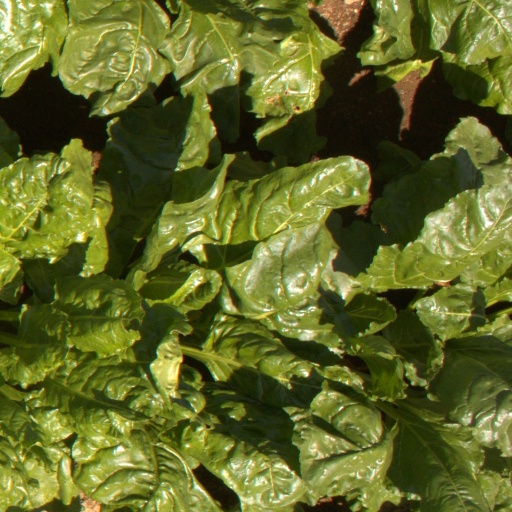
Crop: sugar beet